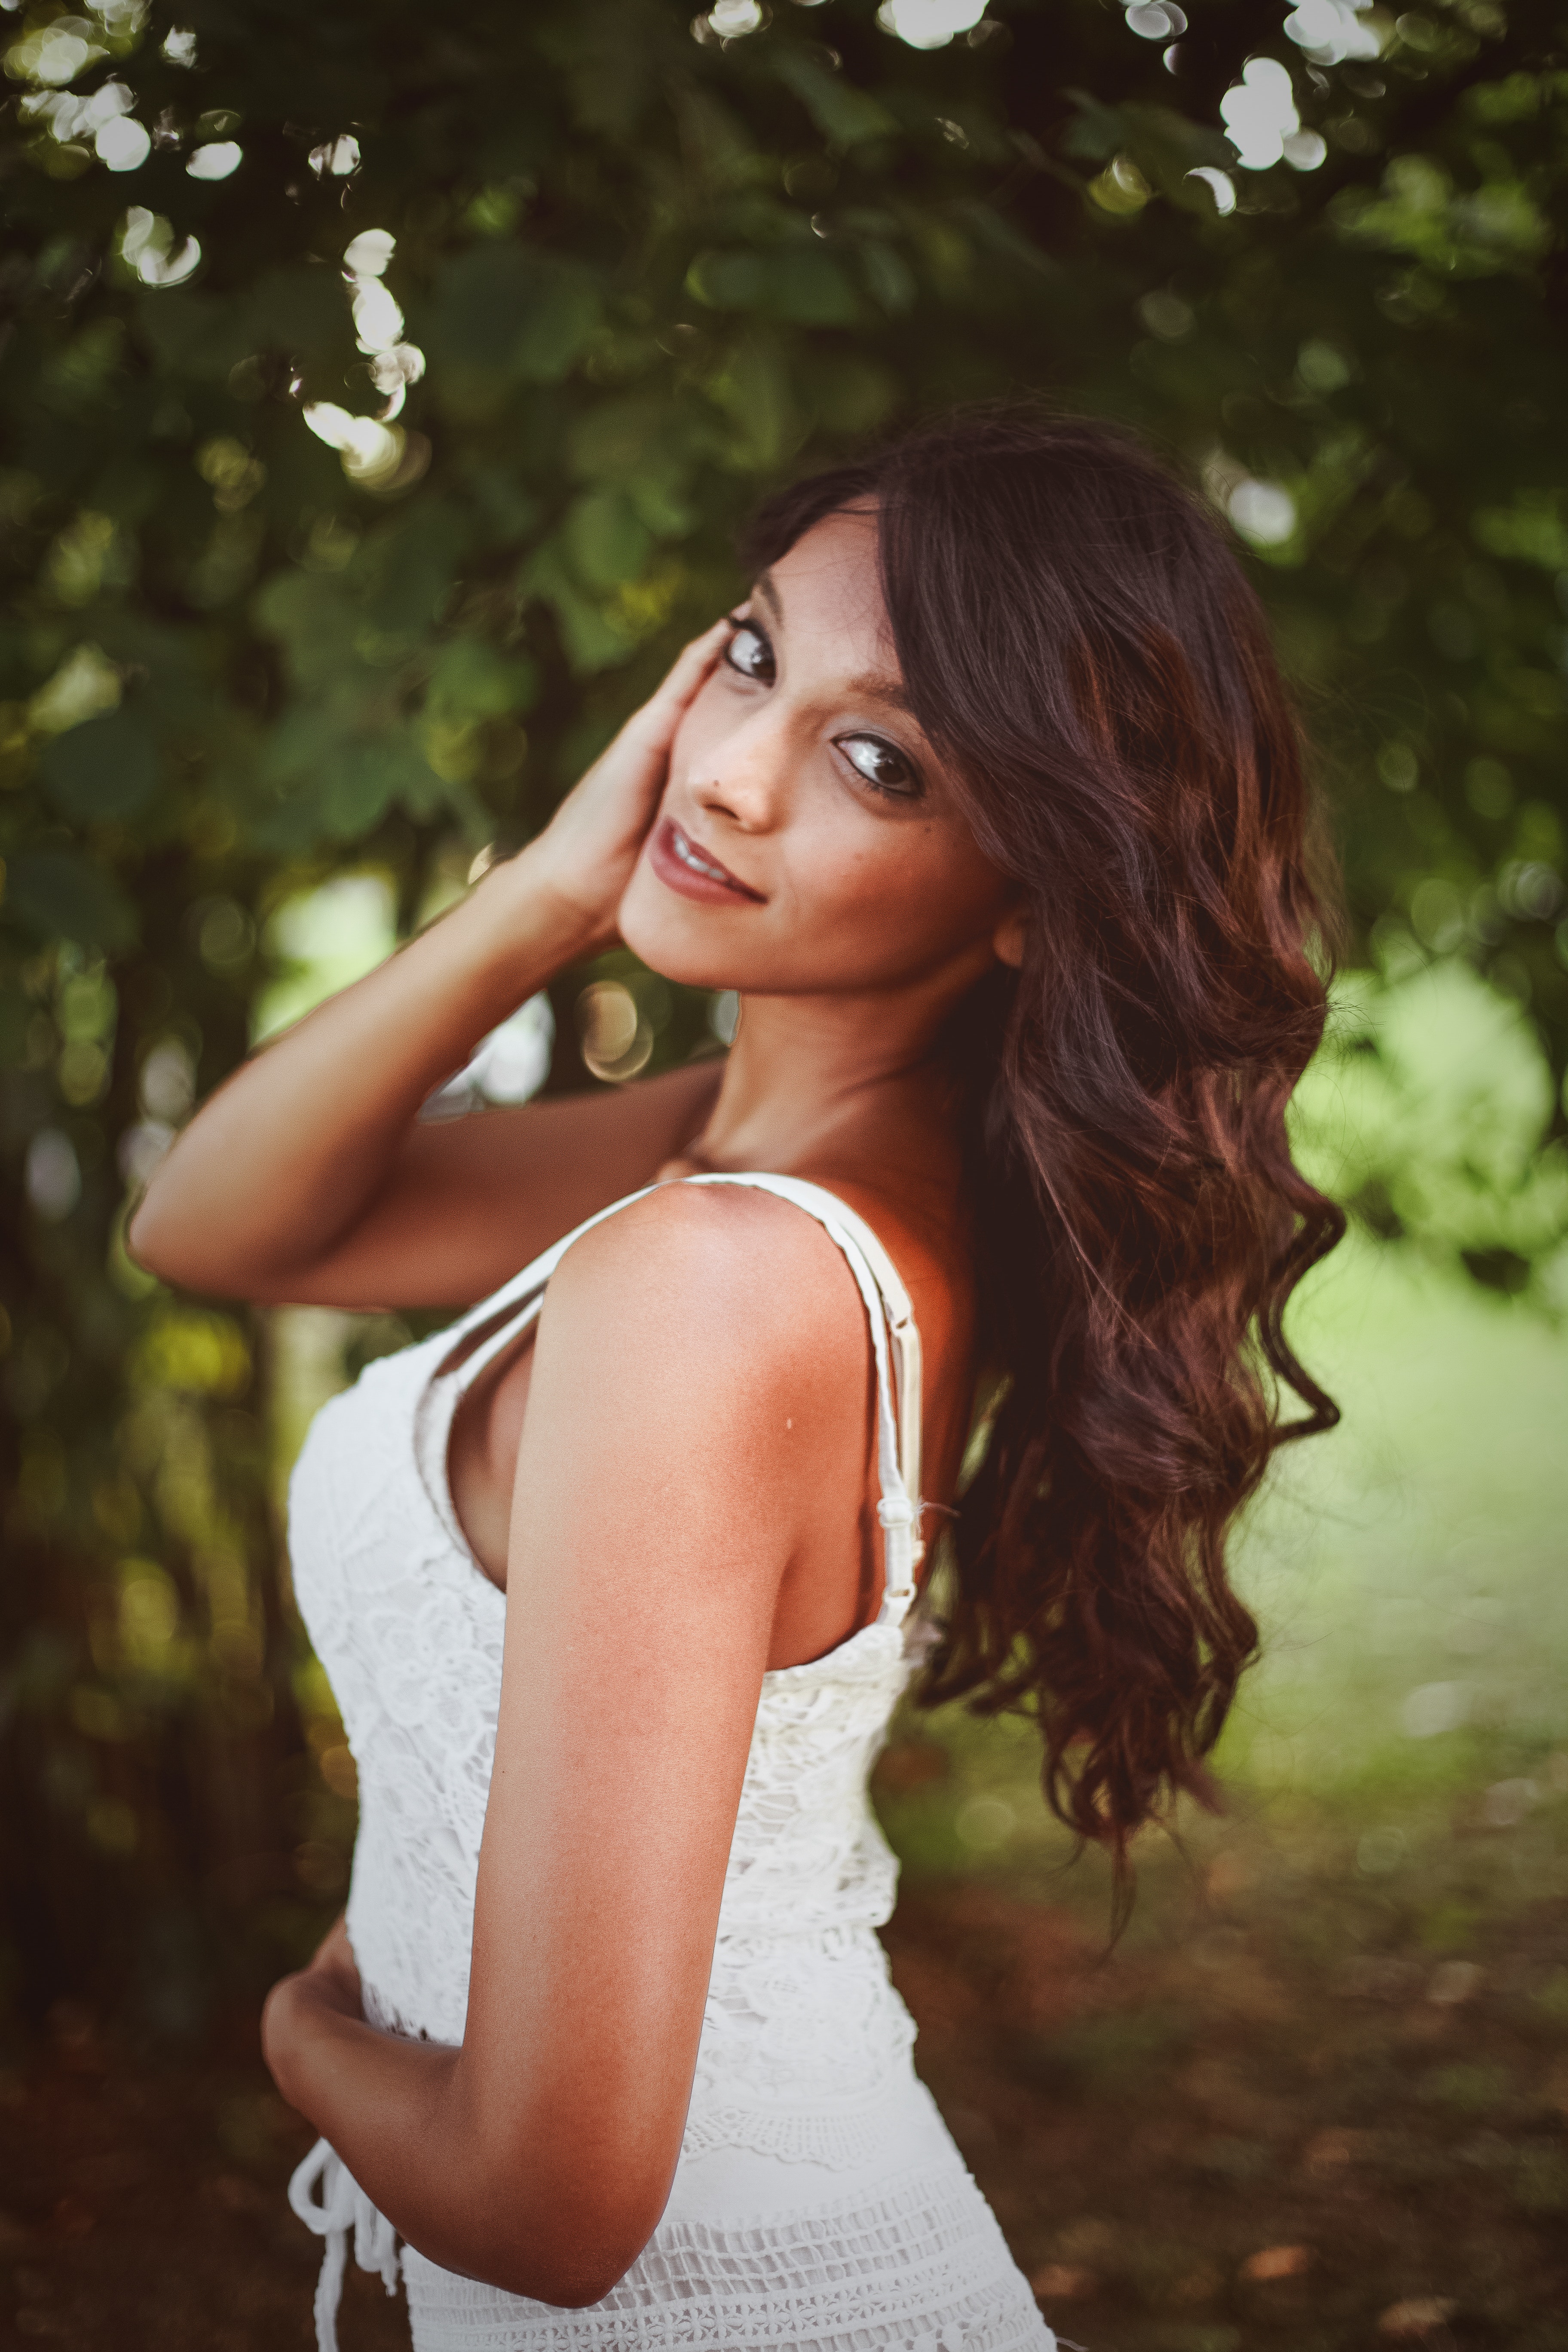
hair, People in nature, photograph, beauty, skin, photo shoot, tree, model, lip, dress, light, hairstyle, natural environment, long hair, sunlight, photography, eye, brown hair, portrait, summer, fashion, smile, leaf, shoulder, portrait photography, flash photography, forest, black hair, plant